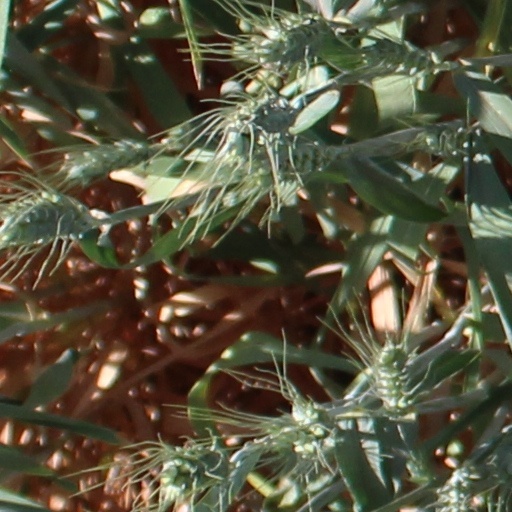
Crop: wheat